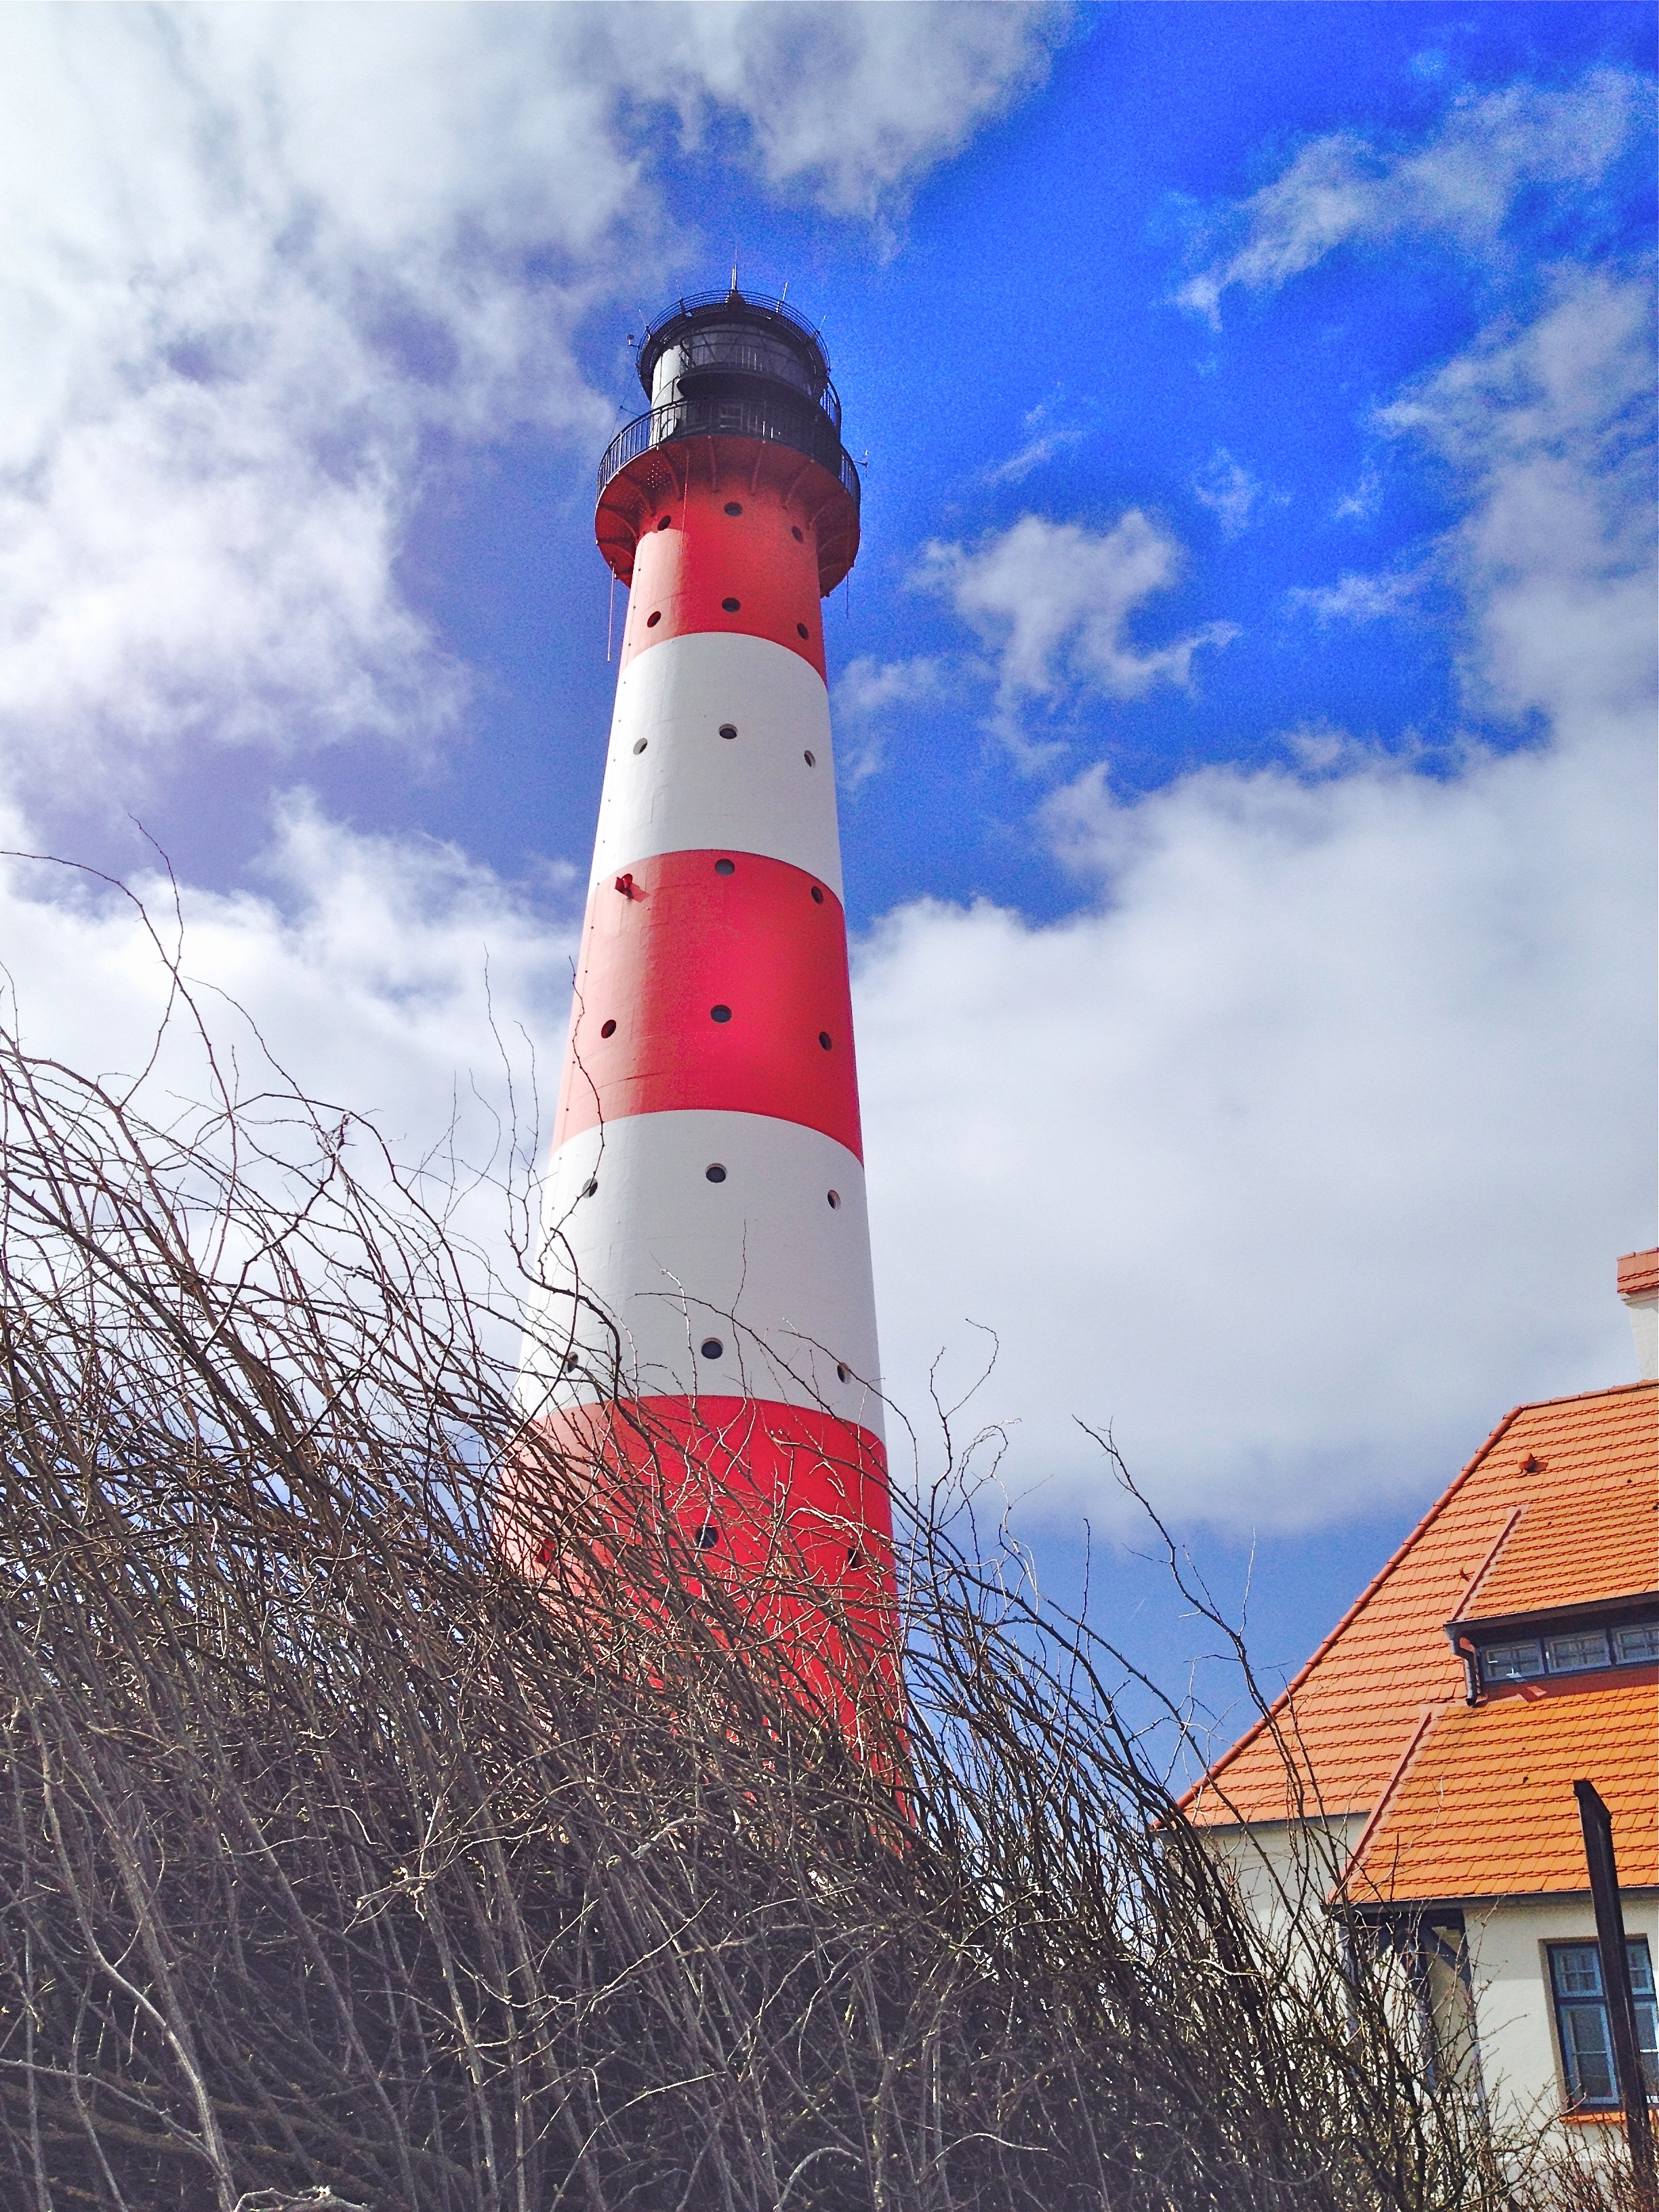
light, lighthouse, sky, white, wind, home, red, tower, color, blue